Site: brandenburg
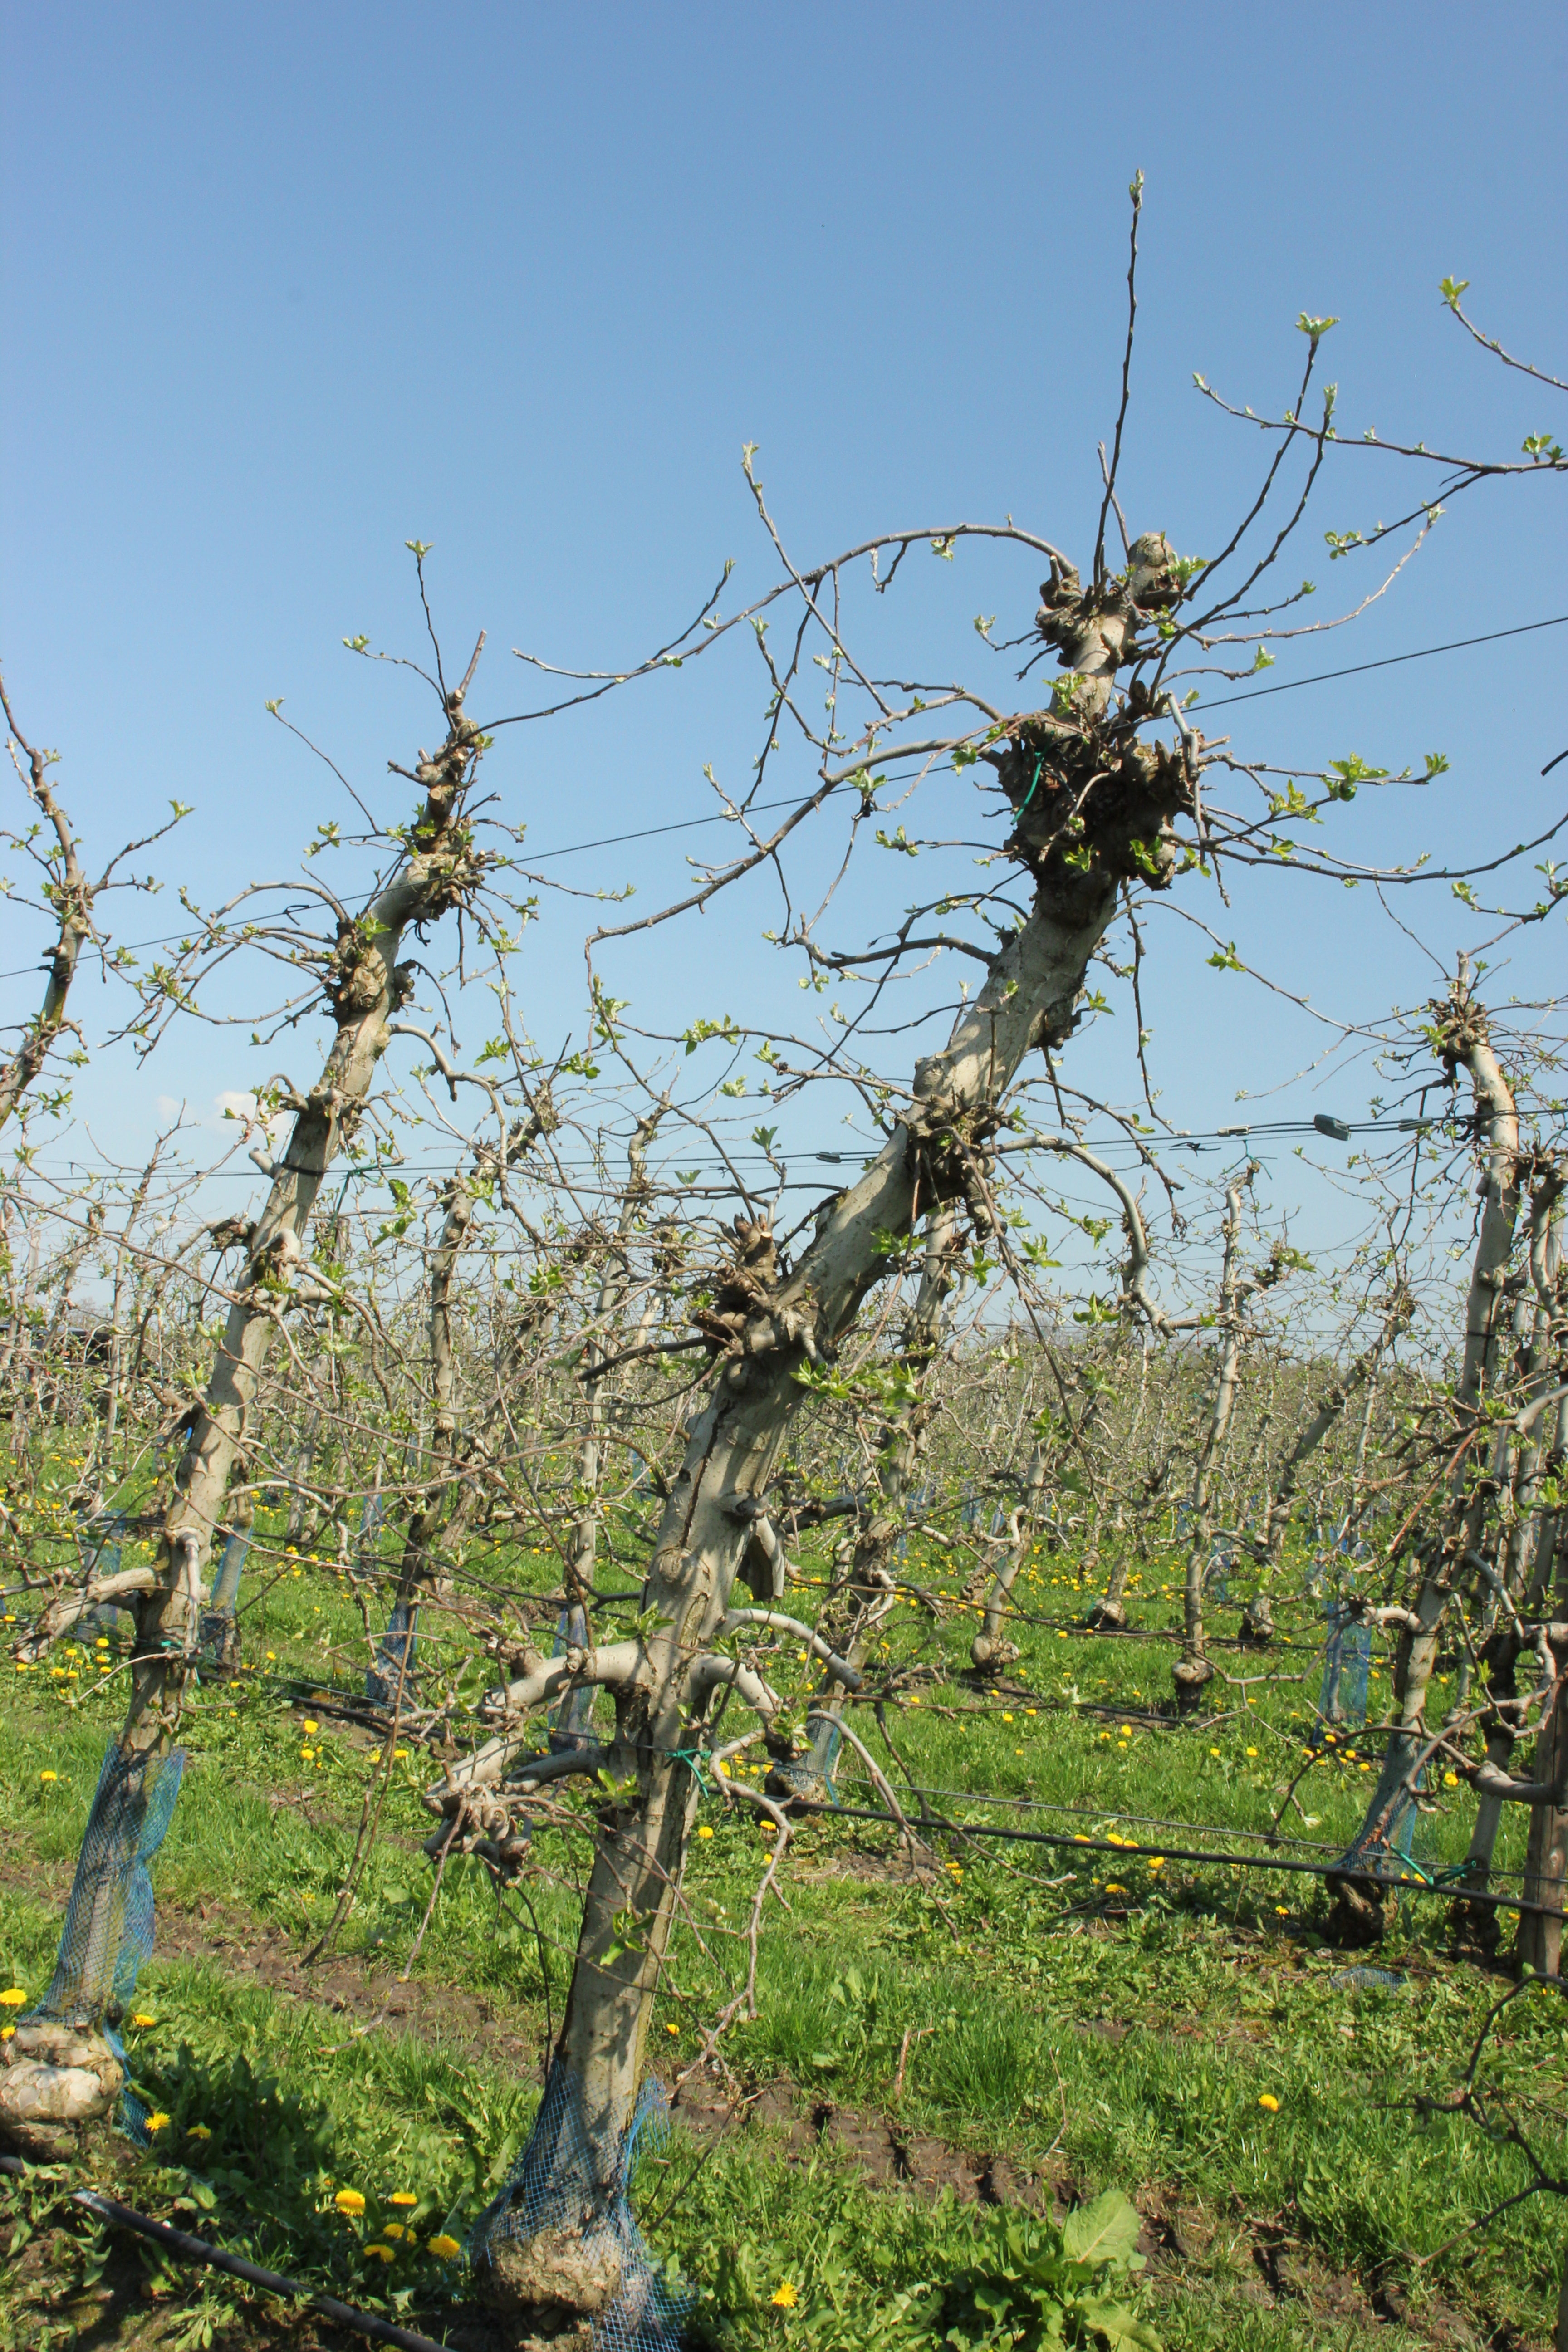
Growth stage (BBCH 56): Inflorescence emergence